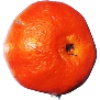
Label: clementine